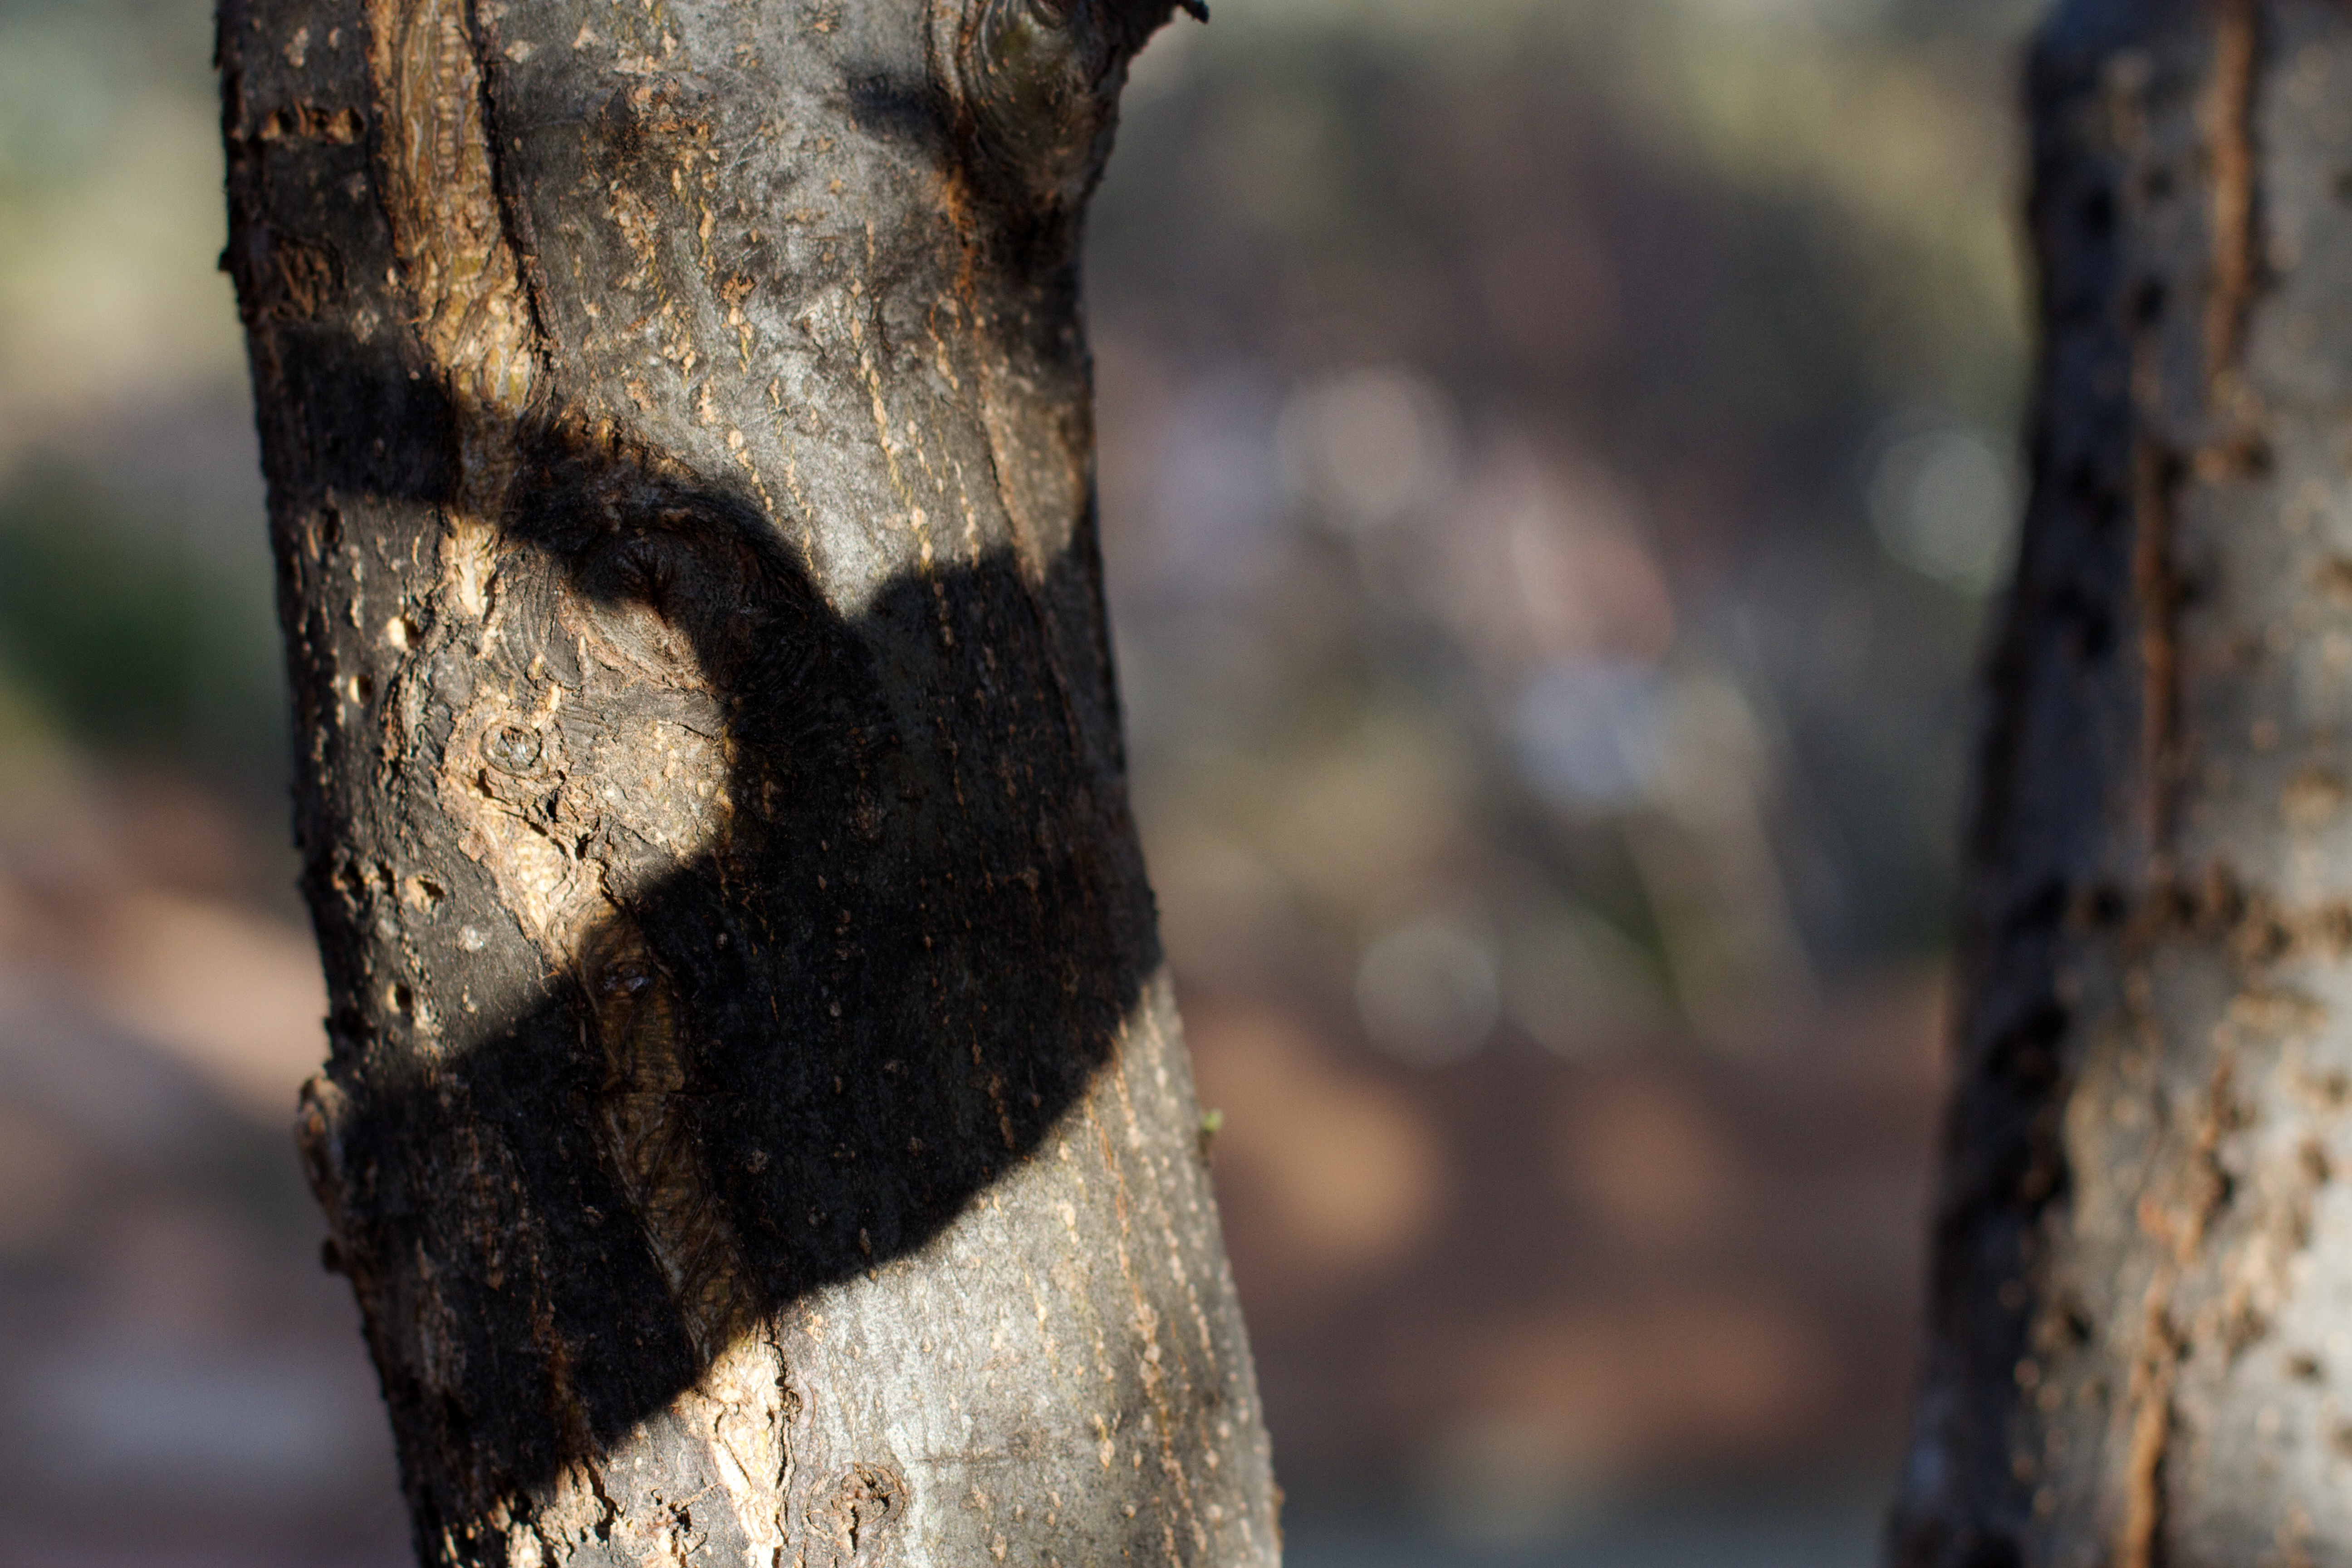
tree, nature, forest, branch, plant, wood, sunlight, leaf, trunk, wildlife, autumn, season, fauna, close up, macro photography, plant stem, woody plant